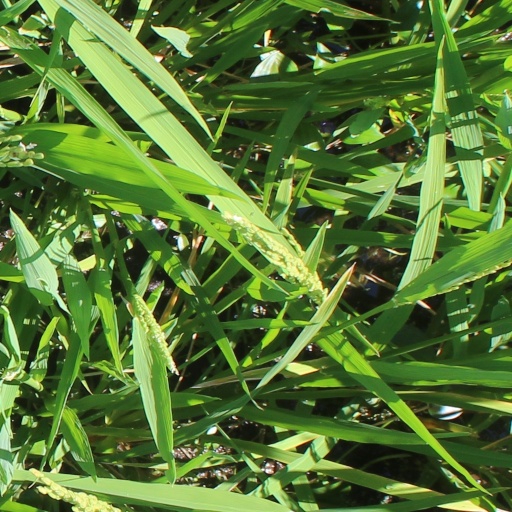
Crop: rice